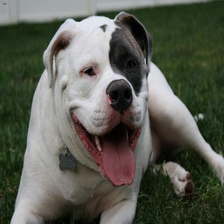
Species: dog
Breed: american bulldog